Punched card sorter

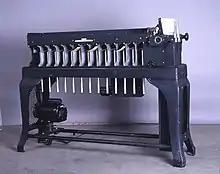
IBM 080 Card Sorter

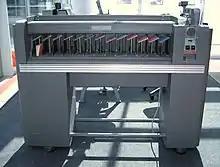
IBM 082 Card Sorter

A punched card sorter is a machine for sorting decks of punched cards.